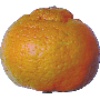
Label: Mandarine 1